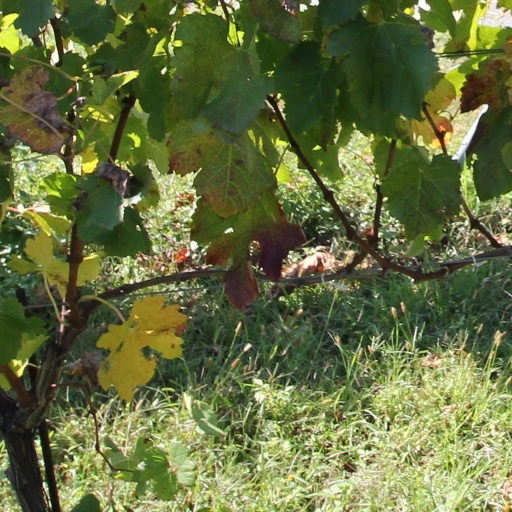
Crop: grape